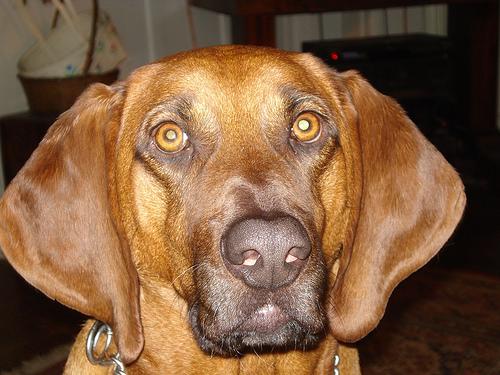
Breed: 207-n000045-redbone